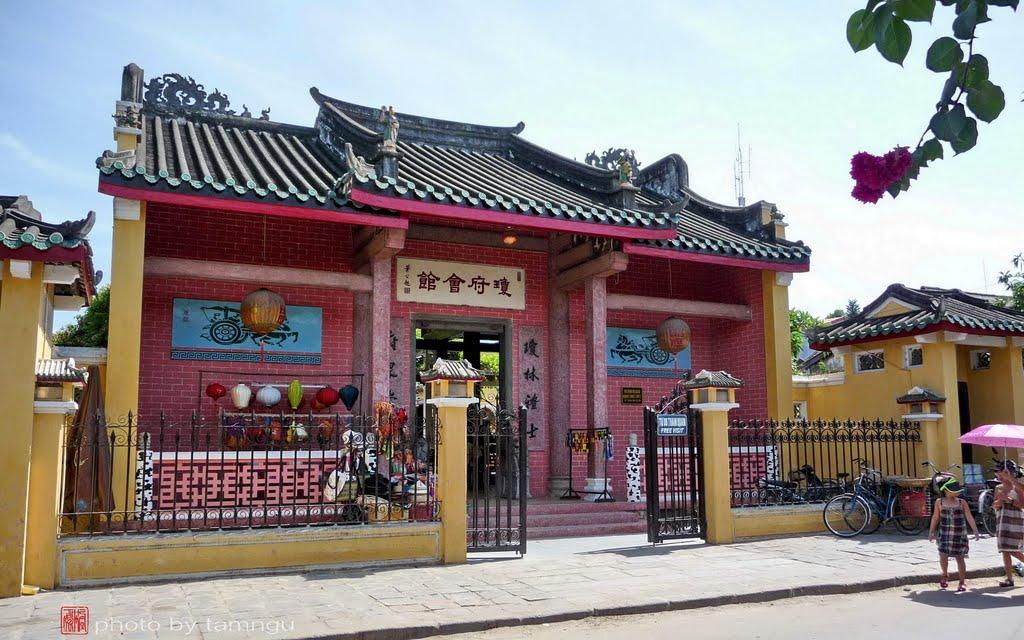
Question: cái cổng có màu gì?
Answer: màu đen